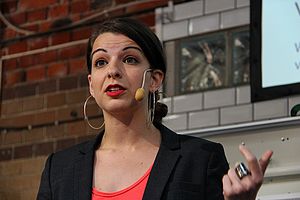
GamerGate-kontroversen
Anita Sarkeesian, Kritiker af Gamergate
Gamergate er en kontrovers relateret til kvindehad inden for den amerikanske computerspilkultur, men også til etiske spørgsmål inden for spiljournalistik, som fremkom i USA fra begyndelsen af august 2014. Indledningsvis gjaldt kontroversen rygtespredning om spiludvikleren Zoë Quinns privatliv. Senere blev også kulturkritikeren Anita Sarkeesian, spiludvikleren Brianna Wu samt et antal andre kvinder med tilknytning til computerspilbranchen impliceret. Siden da er flere underordnede kontroverser om spiljournalistik opstået i relation til bevægelsen. Gamergate-bevægelsen er lederløs og defineres især gennem anvendelse af hashtagget #gamergate på Twitter. Bevægelsen er blevet stærkt kritiseret for at være hyperbolsk i sin fremtræden af kvindehad i videospilindustrien